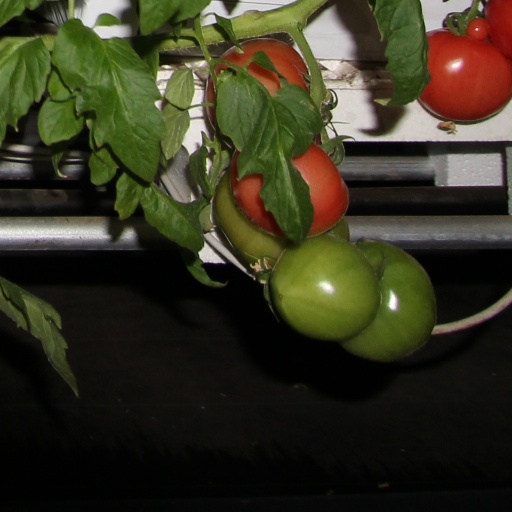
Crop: tomato